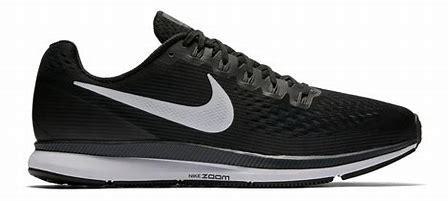
Brand: Nike
Model: Air Zoom Pegasus 34